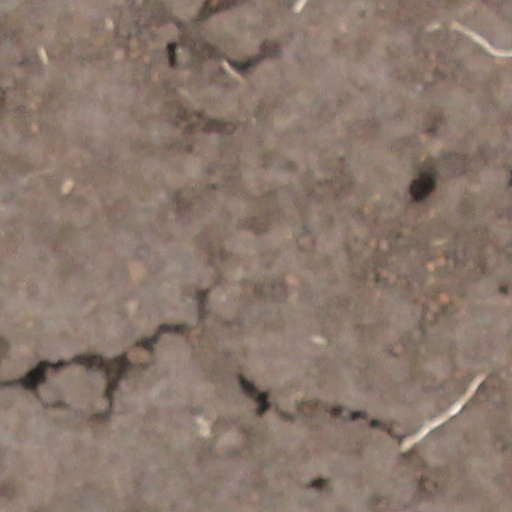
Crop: wheat